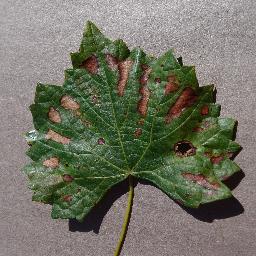
Label: Grape___Esca_(Black_Measles)